Hollandsche Beton Groep

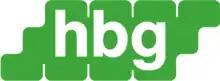
HBG logo used from the 1970s to its acquisition by Royal BAM Group.

Hollandsche Beton Groep nv (HBG) was a Netherlands-based construction group founded in 1902. It expanded internationally in the late 20th century, acquiring businesses in the United Kingdom, before being itself acquired by Netherlands competitor Royal BAM NBM to form the Royal BAM Group.